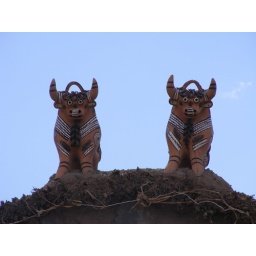
bulls from roof of house near towers